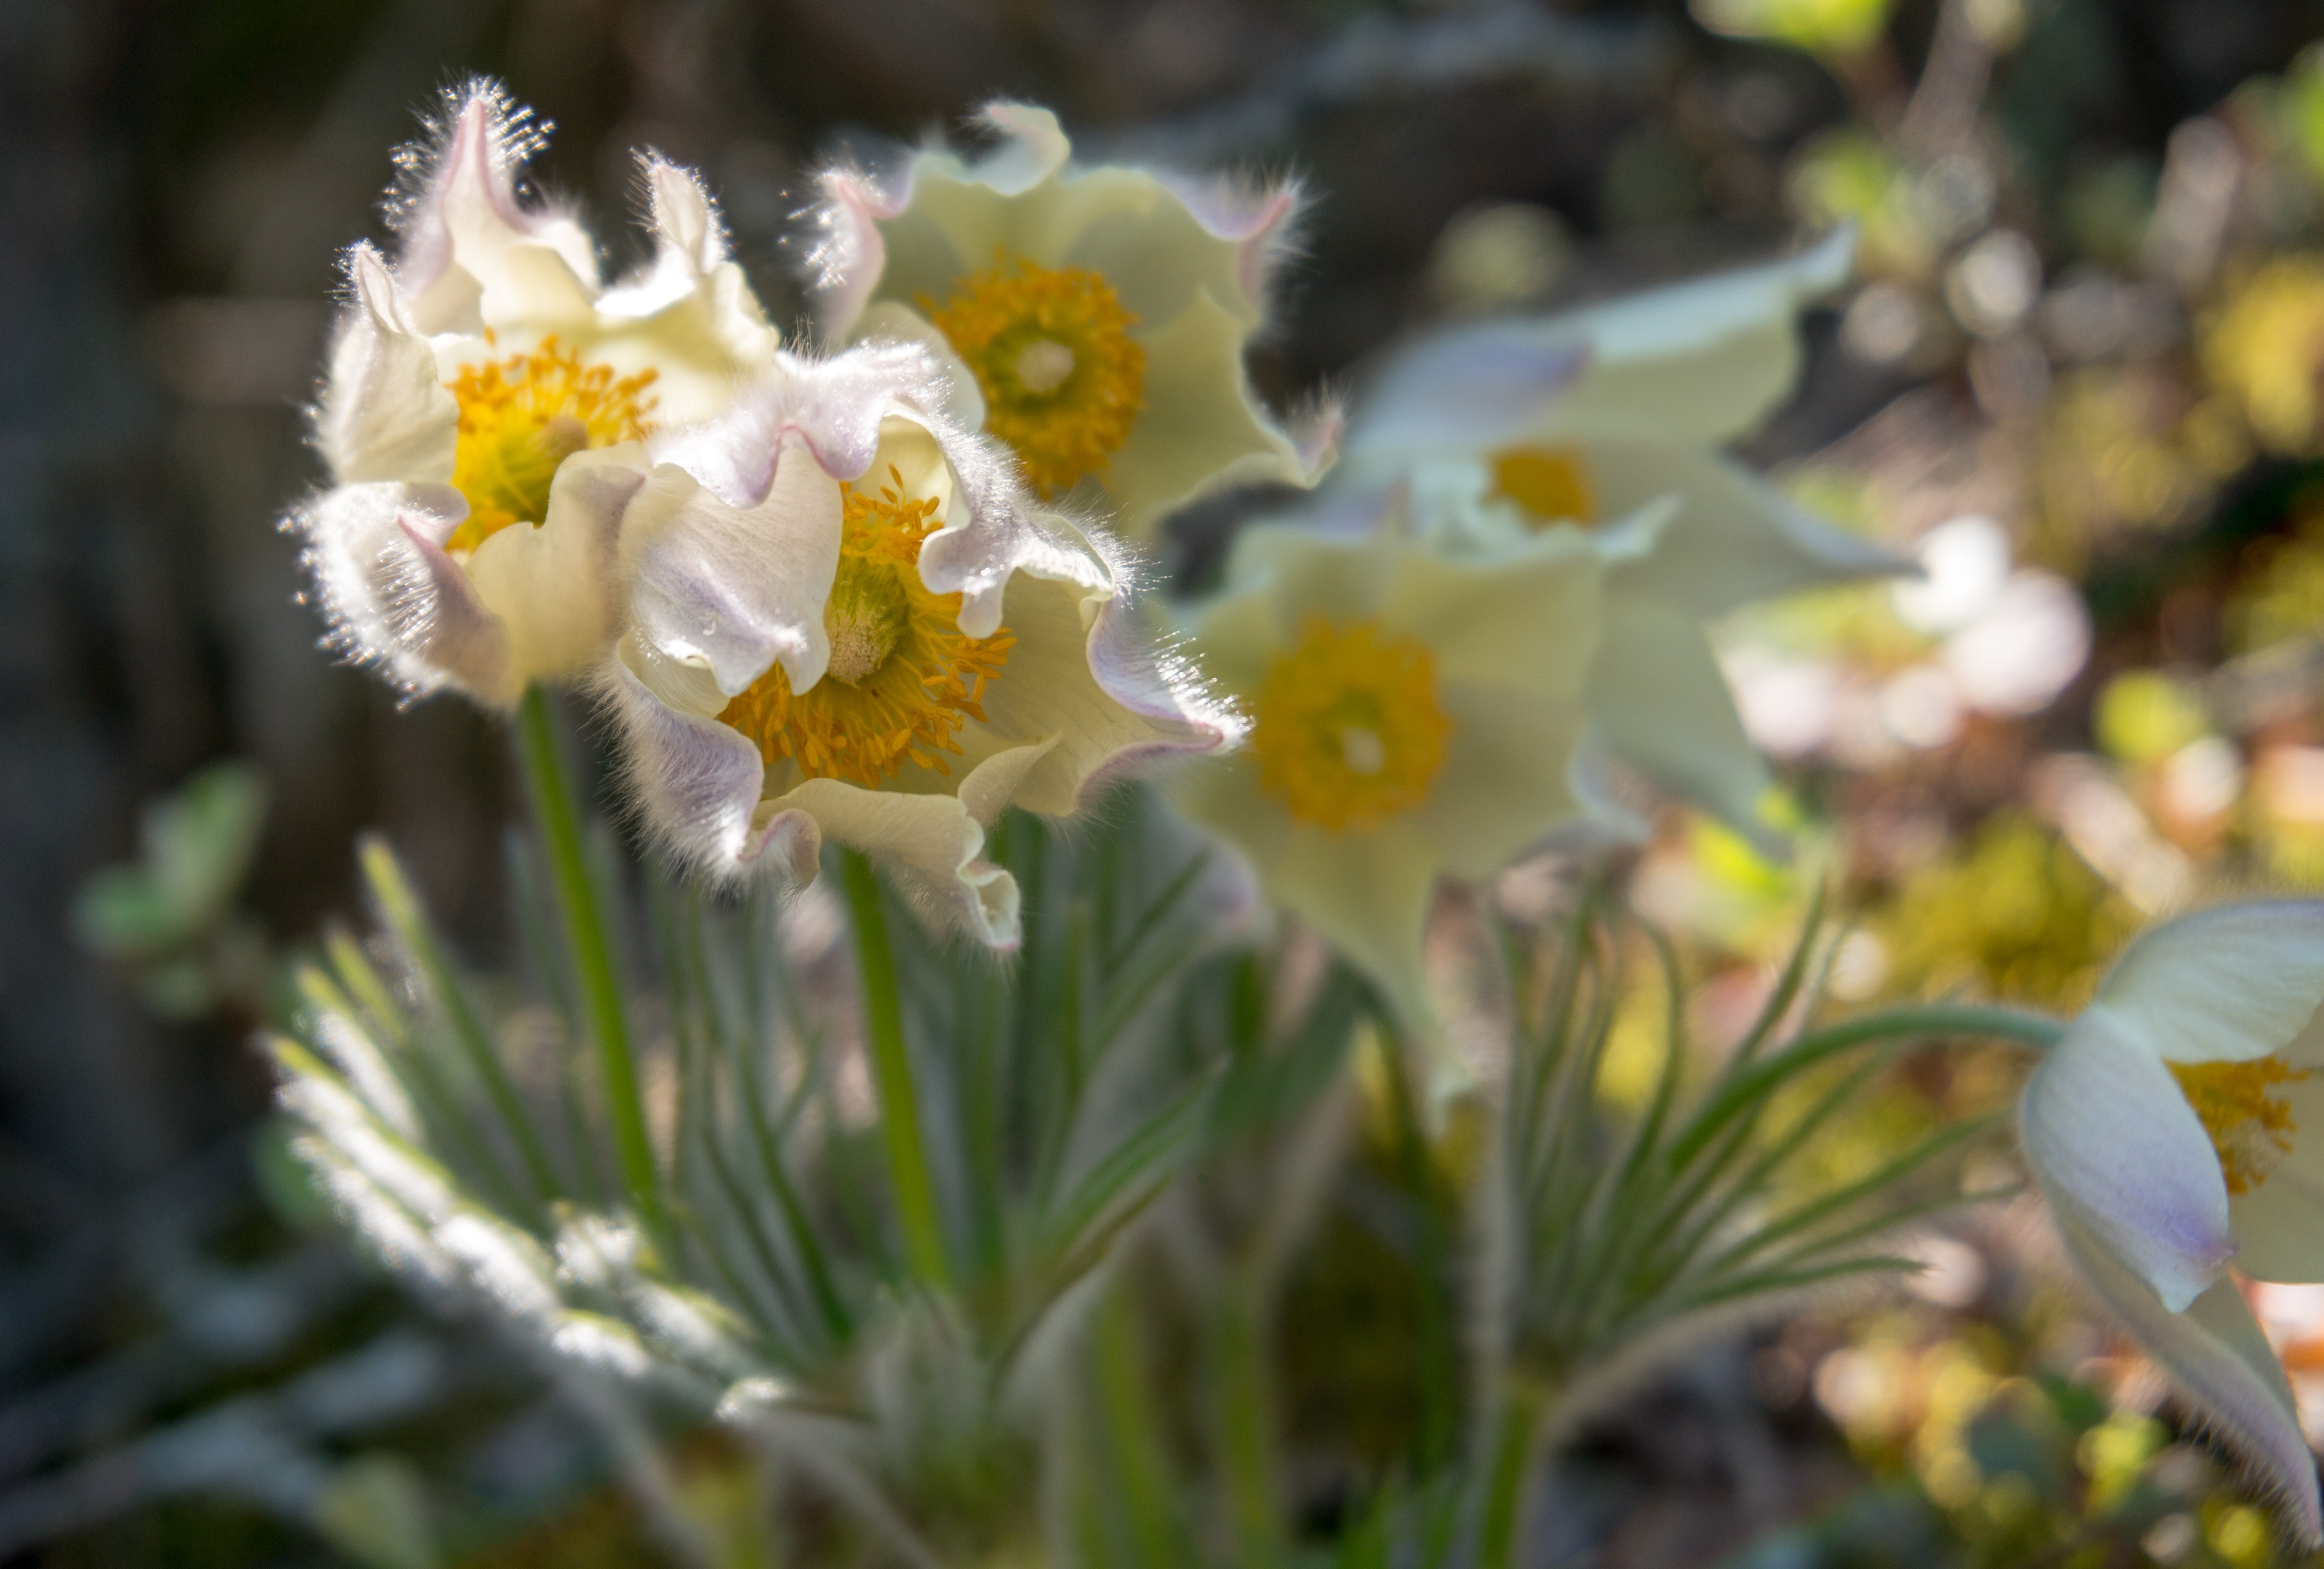
nature, blossom, plant, flower, spring, botany, yellow, garden, flora, wildflower, flowers, sunny, narcissus, snowdrops, tenderness, macro photography, flowering plant, land plant